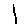
Label: 1